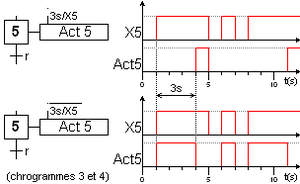
diagrame temporel pour explique l'action retardée d'un Grafcet.
Le Grafcet est un mode de représentation et d'analyse d'un automatisme, particulièrement bien adapté aux systèmes à évolution séquentielle, c'est-à-dire décomposable en étapes. Il est dérivé du modèle mathématique des réseaux de Petri.